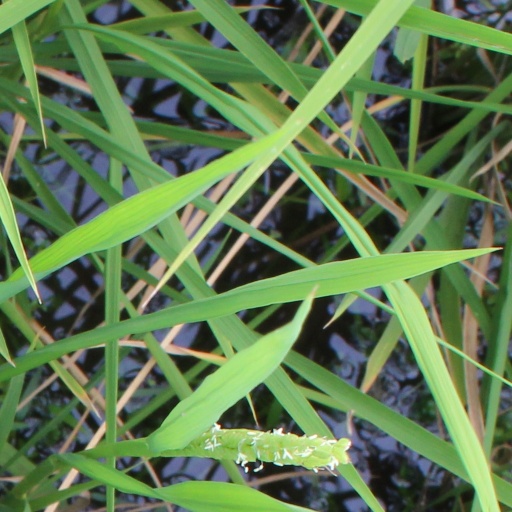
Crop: rice